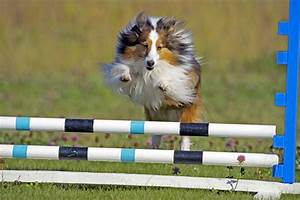
Label: dog